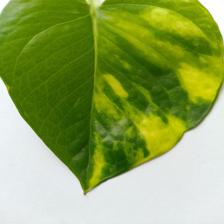
Label: Healthy